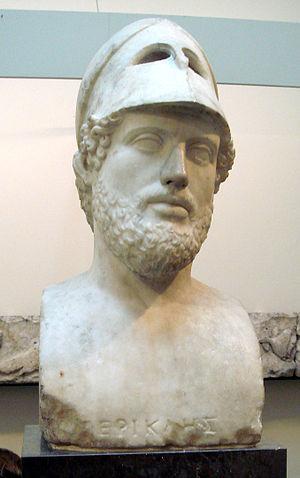
Buste idéalisé de Périclès. Marbre, copie romaine du IIe siècle ap. J.-C. d'après un original grec d'environ 440-430 av. J.-C. Provenance